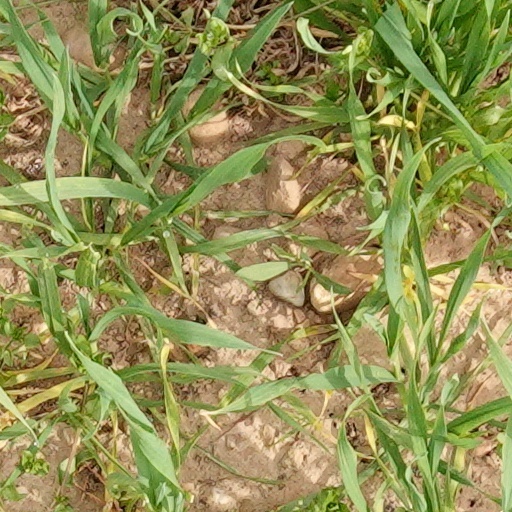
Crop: wheat